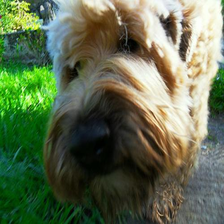
Species: dog
Breed: wheaten terrier